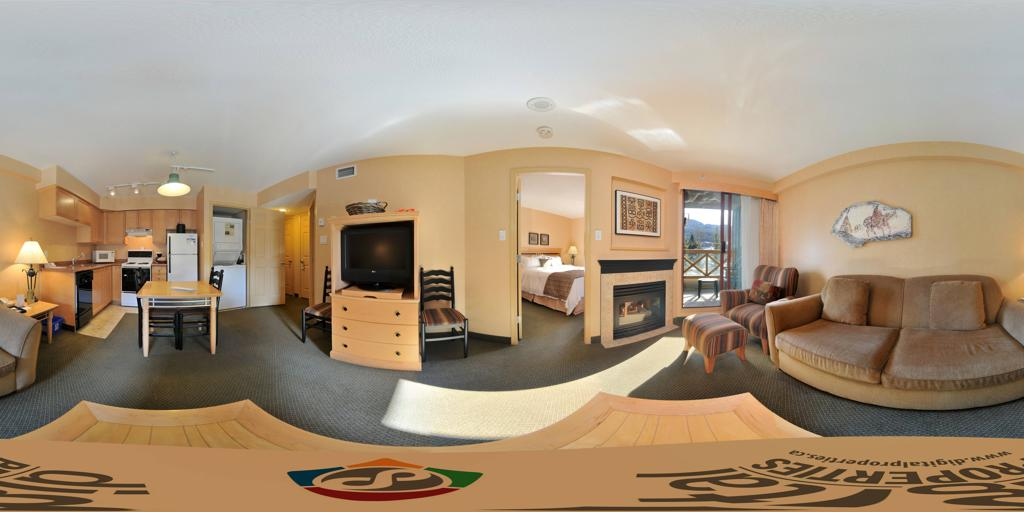
Referred object: the TV

Referred object: turn right to find the sofa

Referred object: the striped ottoman in front of the armchair